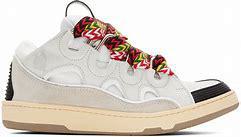
Brand: Lanvin
Model: Curb